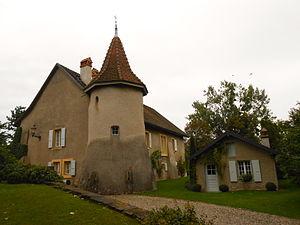
Château de Senarclens This is an image of a cultural property of regional significance in Switzerland with KGS number 6472
Senarclens est une commune suisse du canton de Vaud, située dans le district de Morges.